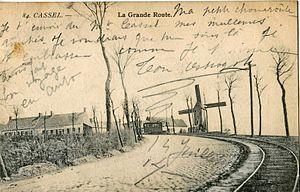
Carte postale ancienne, sans mention d'éditeur, n°84
La ligne Cassel-Gare - Cassel-Ville était une ligne de tramway de la commune de Cassel en France.